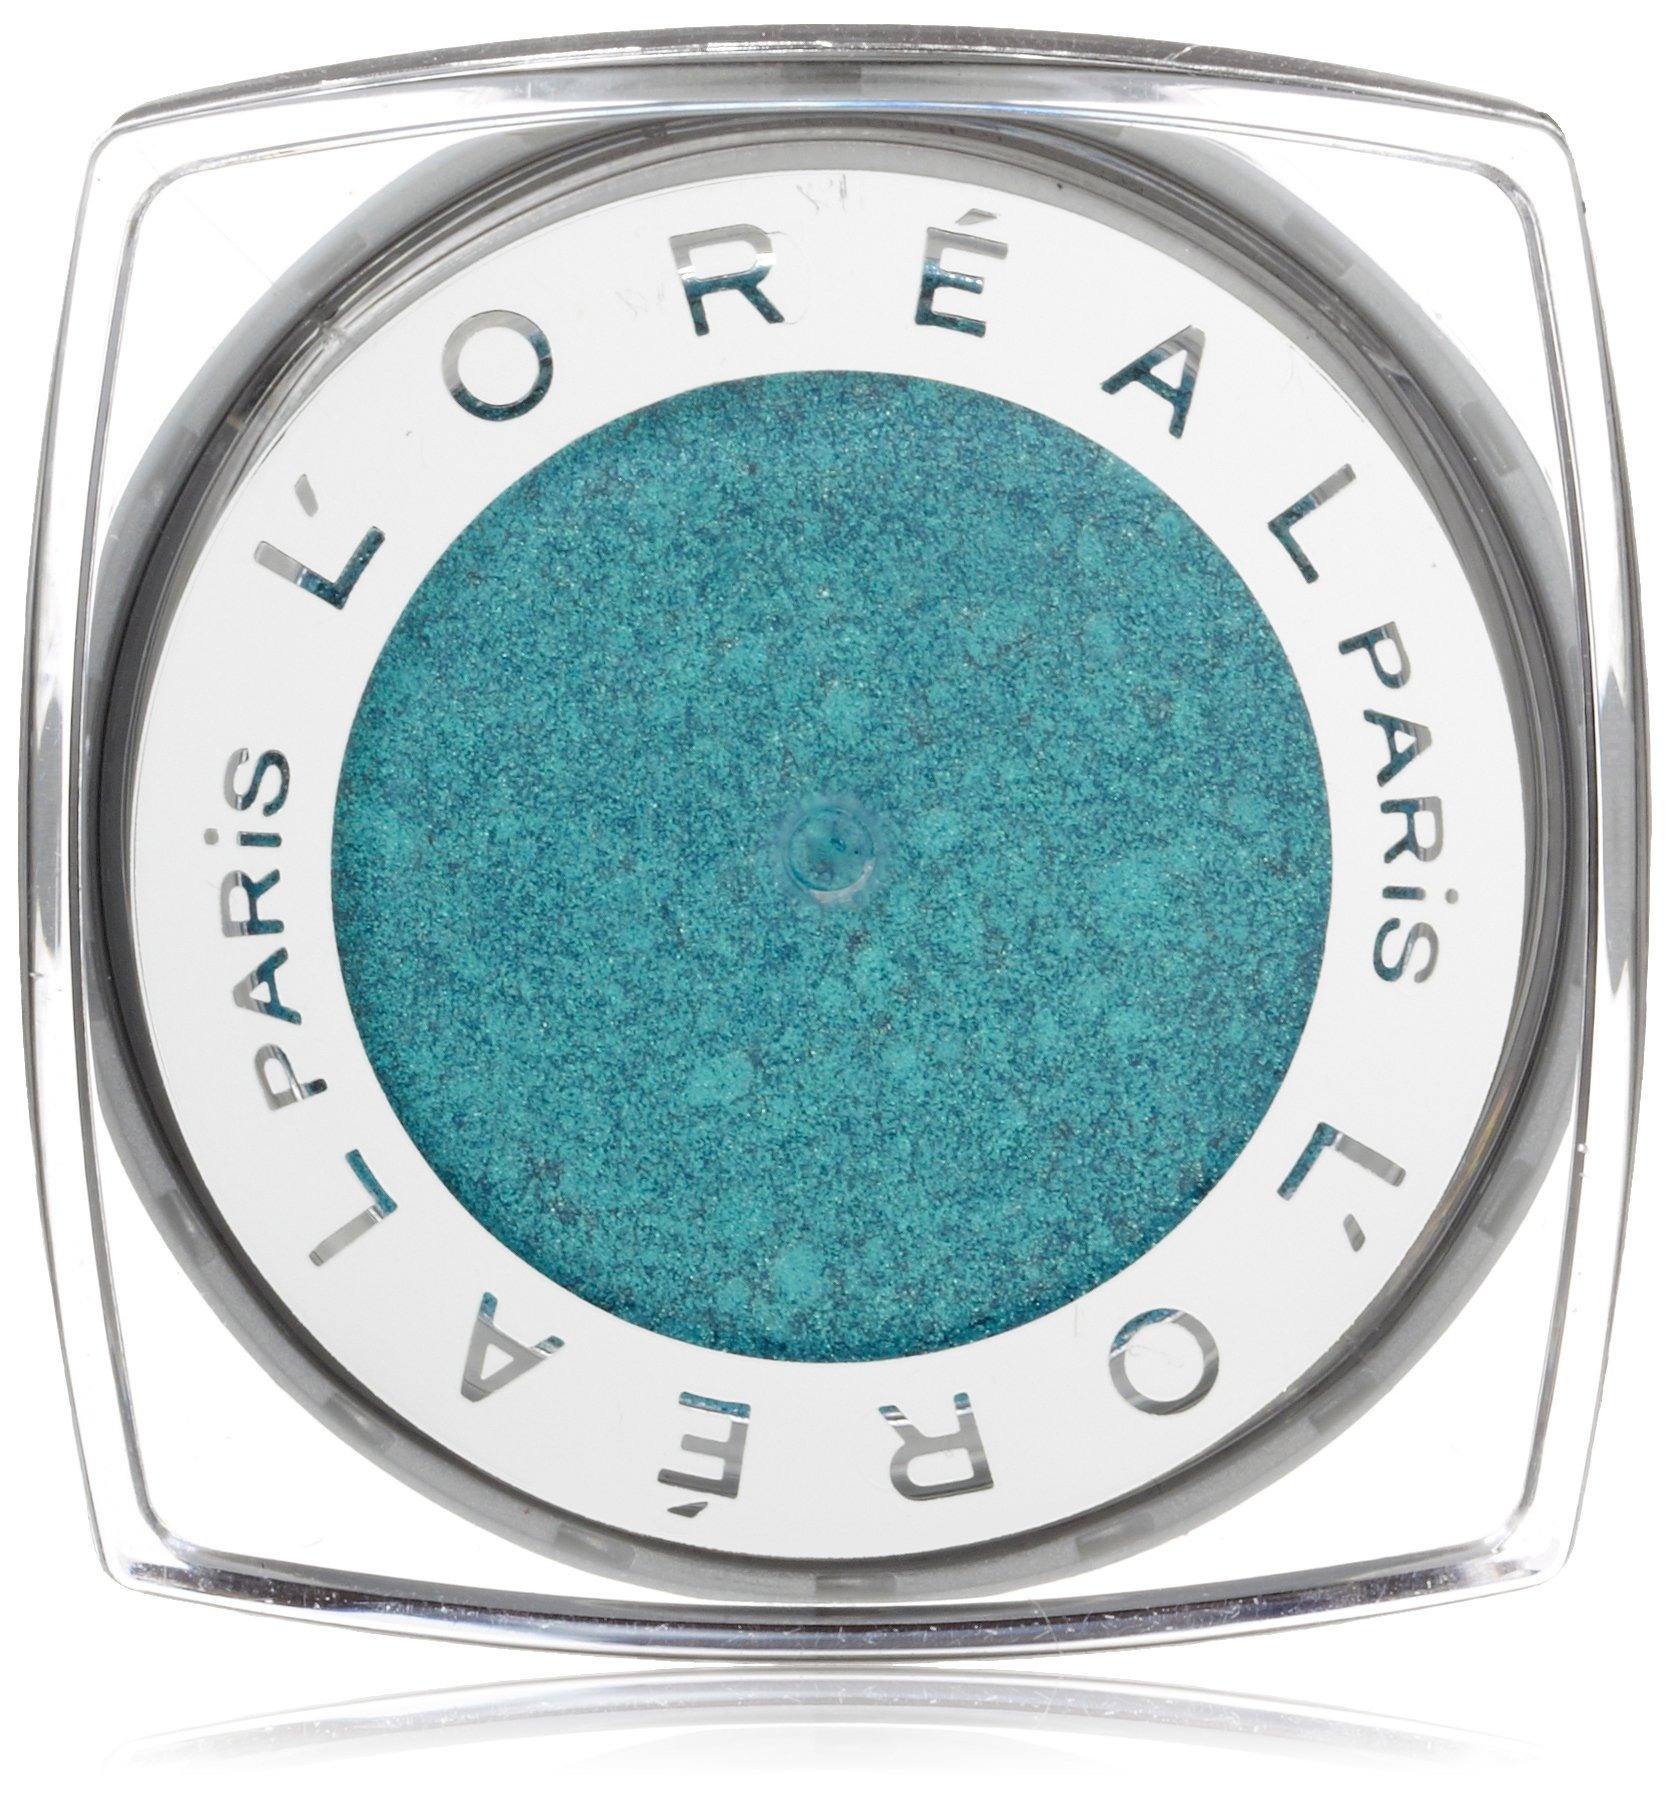
Item Name: L'Oréal Paris Infallible 24HR Shadow, Endless Sea, 0.12 oz.
Bullet Point 1: Intense maximized color
Bullet Point 2: Luxurious powder-cream texture
Bullet Point 3: 24HR long lasting hold
Bullet Point 4: Waterproof, crease and fade resistant
Value: 1.0
Unit: Count

Price: 10.29